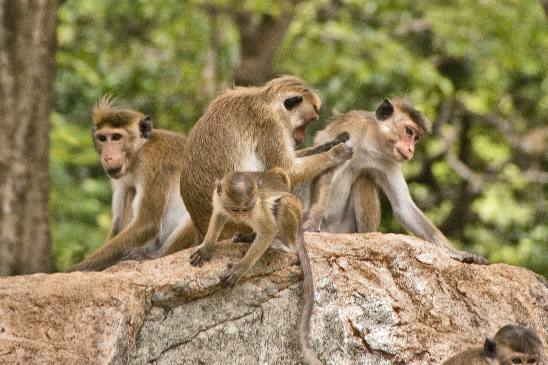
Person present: No